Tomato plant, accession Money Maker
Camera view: horizontal (90 deg, fisheye); turntable rotation: 60 degrees
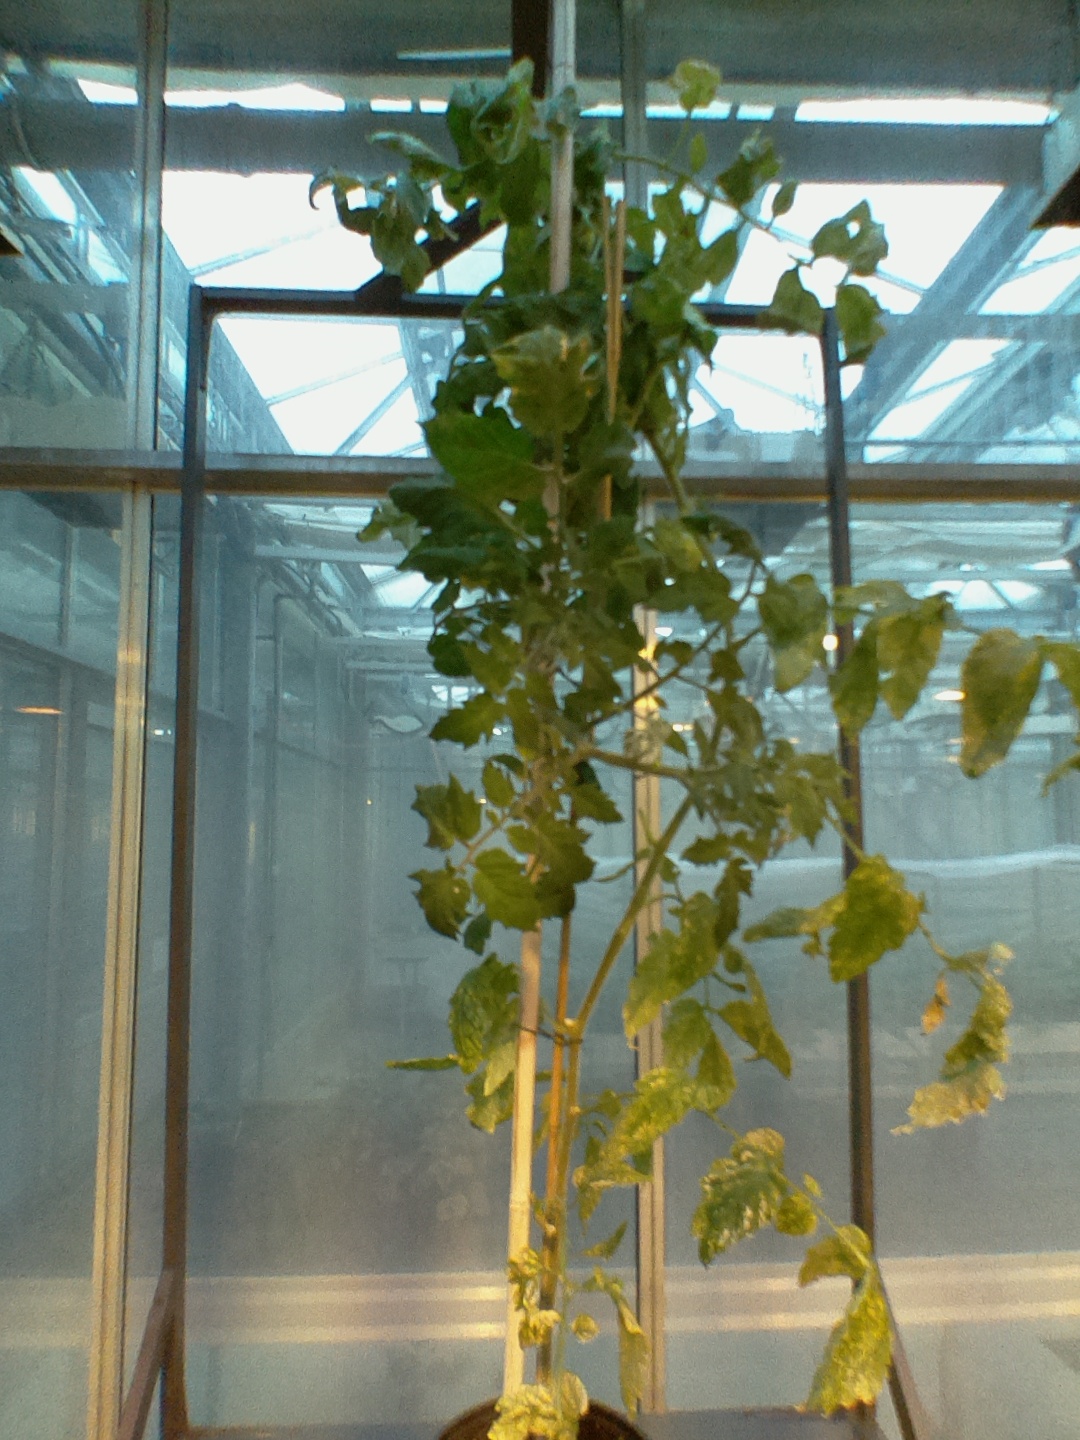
BBCH growth stage 76: 60%-70% of final fruit size